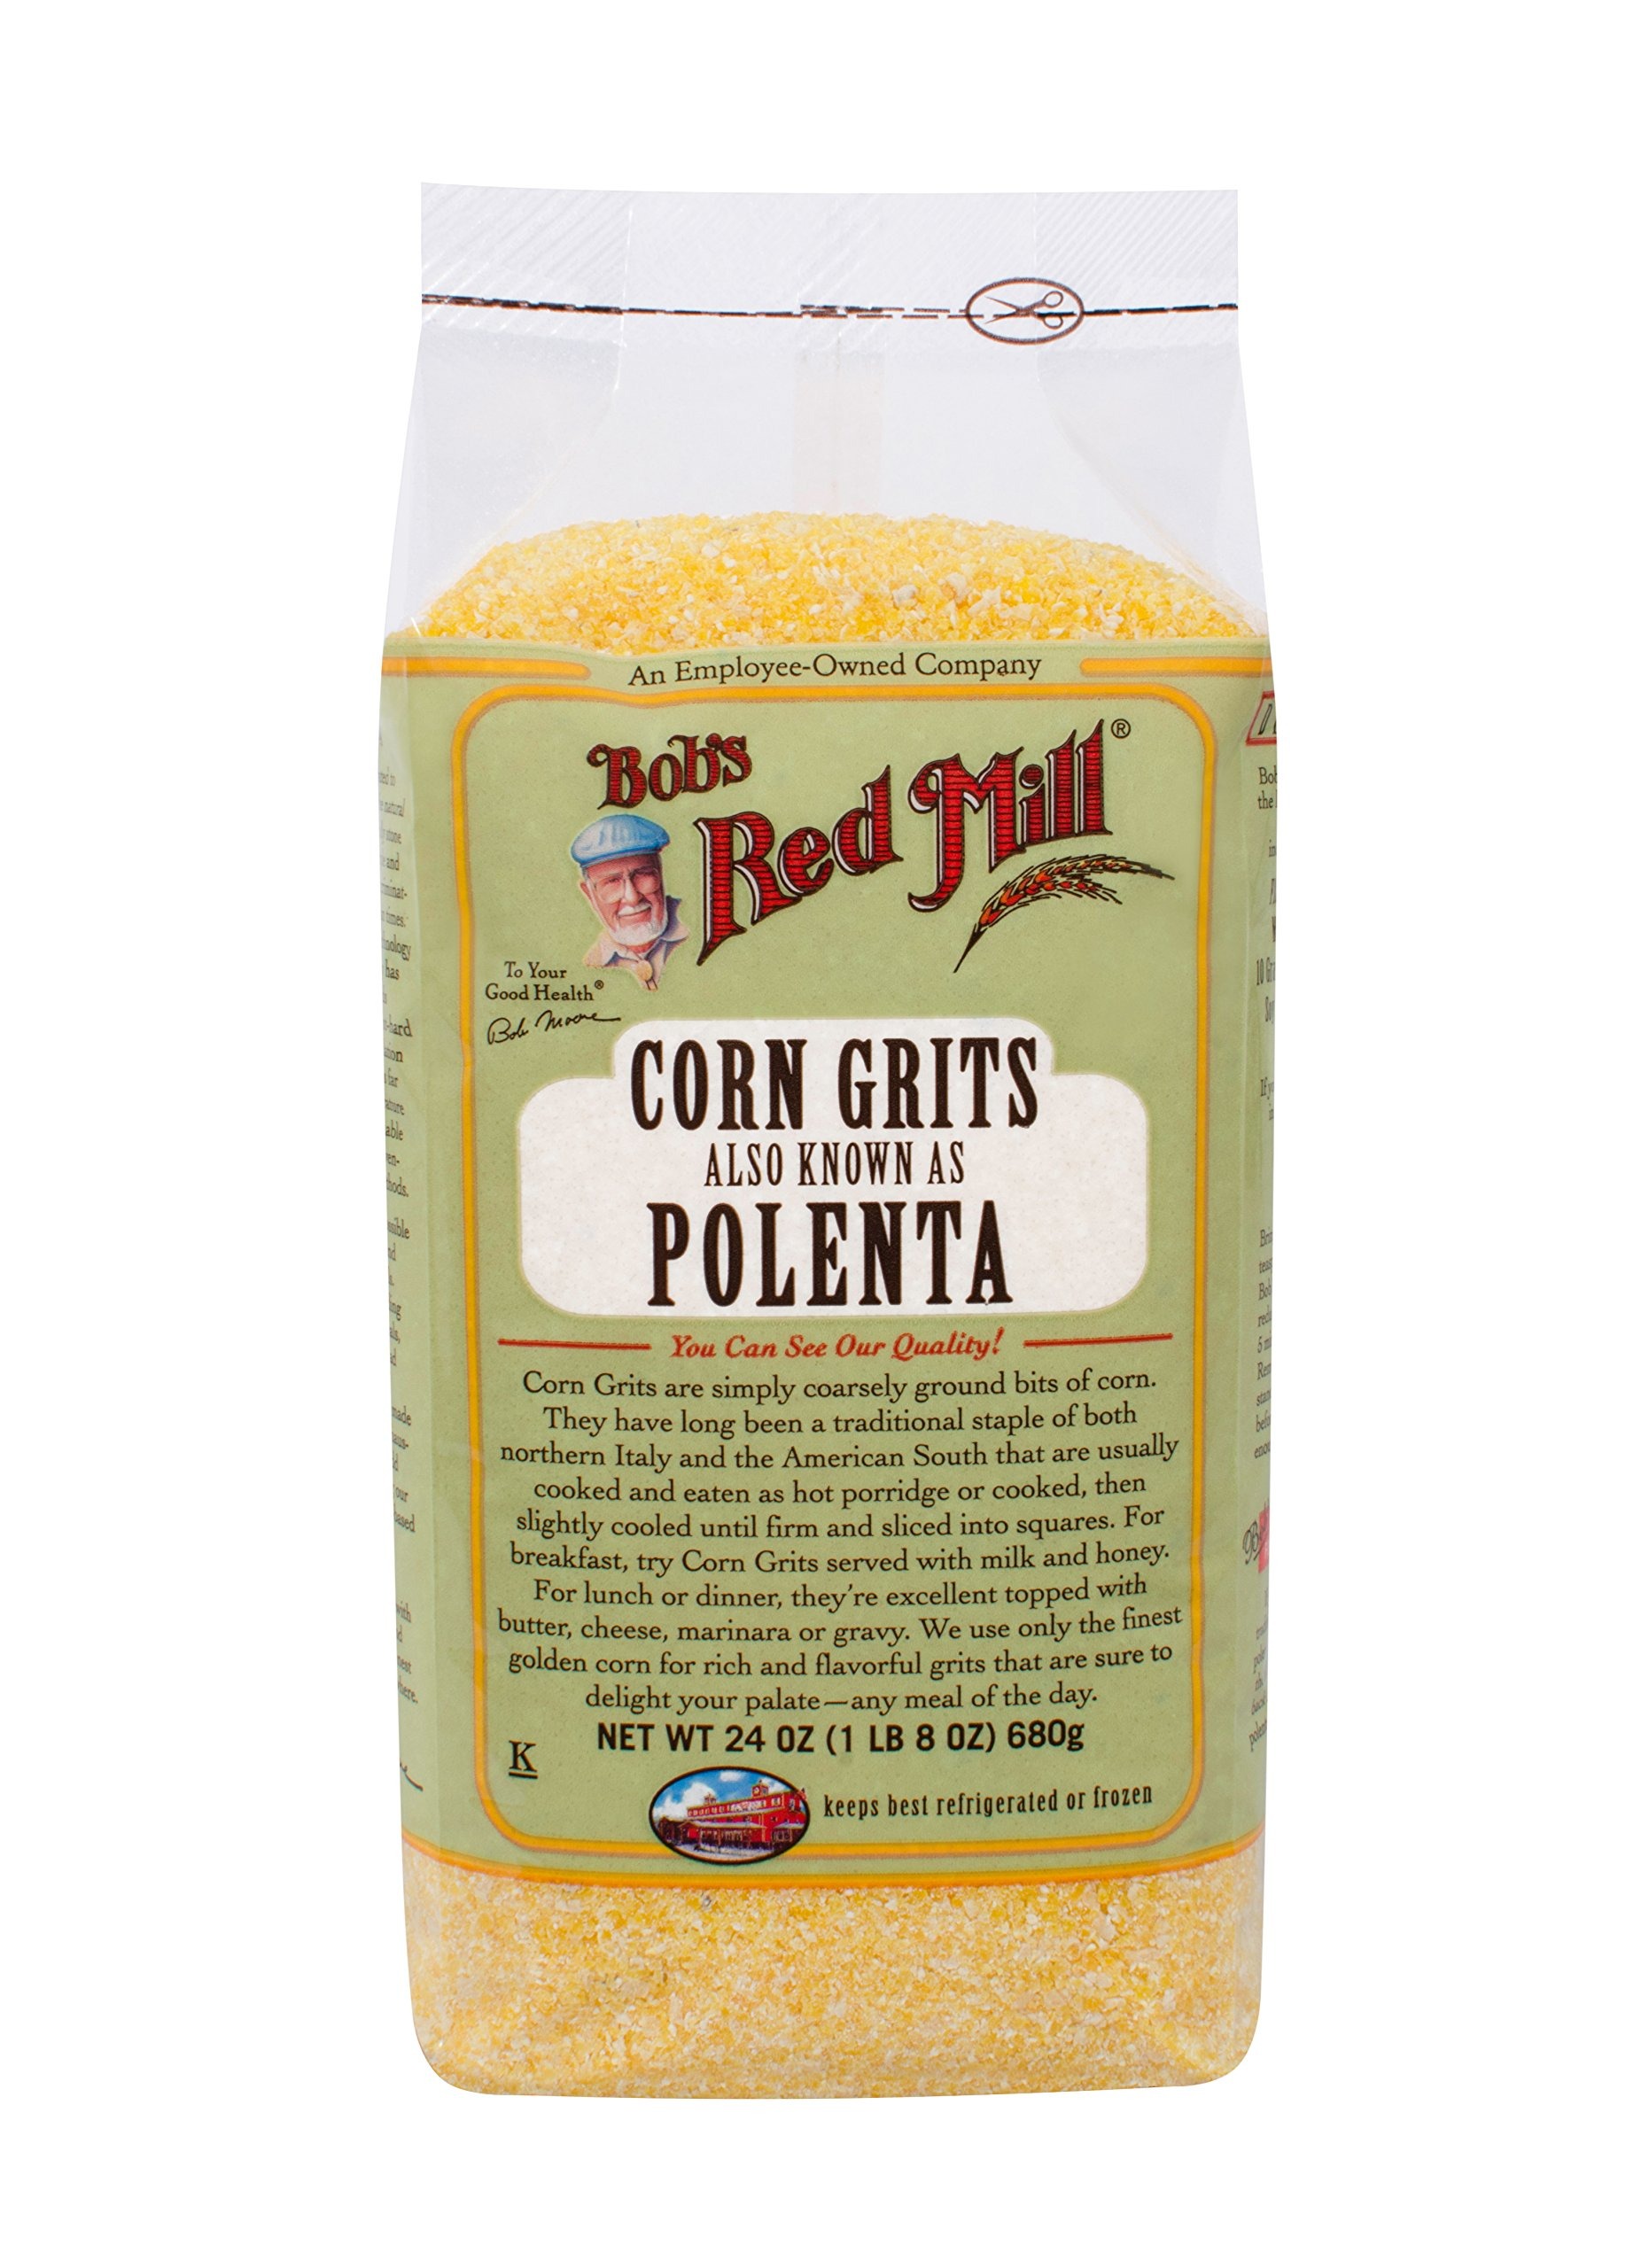
Item Name: Bob's Red Mill, Cooking Grits, 24 oz
Bullet Point 1: Bob’s Red Mill is the nation’s leader in stone milling and offers the widest diversity of whole grains found anywhere.
Bullet Point 2: USDA guidelines recommend eating at least 3 servings of whole grains every day.
Value: 24.0
Unit: Ounce

Price: 18.335